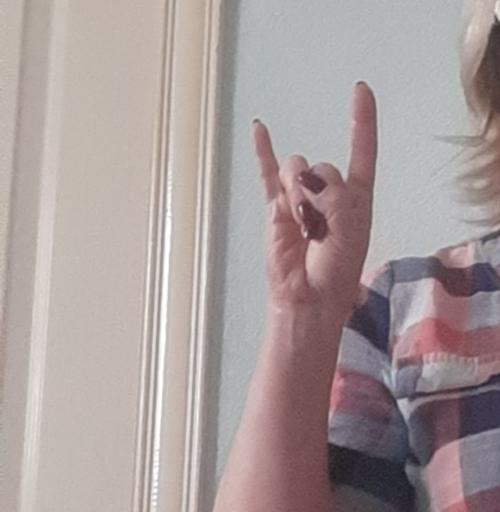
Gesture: rock